Big Five personality traits

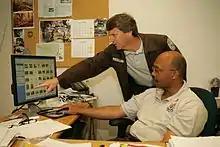
Controversy exists as to whether or not the Big 5 personality traits are correlated with success in the workplace.

It is believed that the Big Five traits are predictors of future performance outcomes to varying degrees. Specific facets of the Big Five traits are also thought to be indicators of success in the workplace, and each individual facet can give a more precise indication as to the nature of a person. Different traits' facets are needed for different occupations. Various facets of the Big Five traits can predict the success of people in different environments. The estimated levels of an individual's success in jobs that require public speaking versus one-on-one interactions will differ according to whether that person has particular traits' facets.